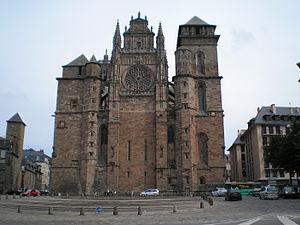
Rodez (Aveyron) - Façade occidentale de la cathédrale Notre-Dame.
Le diocèse de Rodez est un diocèse de l'Église catholique en France dont le siège est à la cathédrale Notre-Dame de Rodez. Il est tenu aujourd'hui par Mᵍʳ François Fonlupt.
Cet article présente les différents lieux et monuments touristiques du département français de l'Aveyron.
Le Vieux-Rodez correspond au centre-ville de Rodez, préfecture de l'Aveyron.